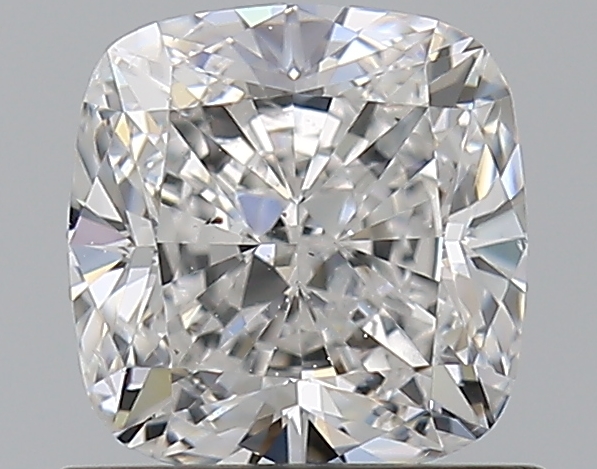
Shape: cushion
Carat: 1.01
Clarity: SI1
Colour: F
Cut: EX
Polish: EX
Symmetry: EX
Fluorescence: N
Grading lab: GIA
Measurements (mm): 5.59 x 5.45 x 3.76